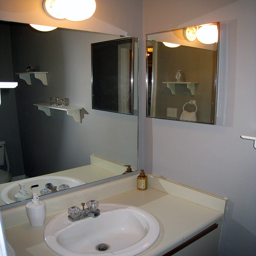
a bathroom with a sink and two mirrors
Large mirror over a sink reflecting the shelves in the room.
A bathroom sink with a large mirror mounted above it.
In a restroom there is a sink and mirror.
A white bathroom that is very well kept